Kongi's Harvest (film)

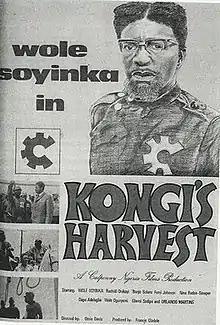

Kongi's Harvest is a 1970s Nigerian drama film directed by Ossie Davis. The film was adapted from a screenplay by Wole Soyinka adapted from his 1965 play of the same name. Soyinka, a Nigerian playwright, poet, and the first African to be awarded the Nobel Prize in Literature in 1986, also starred in the leading role as the dictator of an African nation.